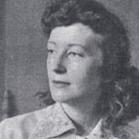
Age: 25